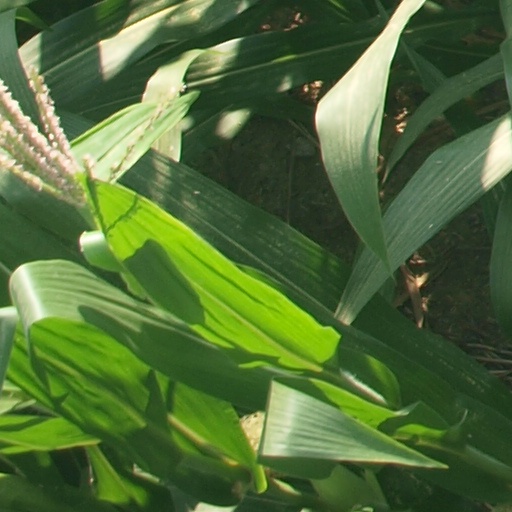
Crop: maize; corn